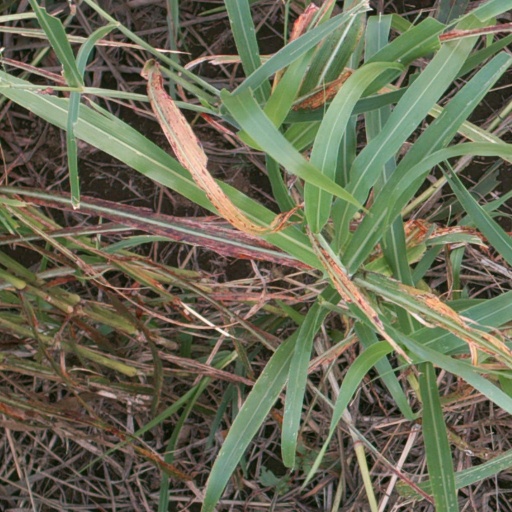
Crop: sorghum